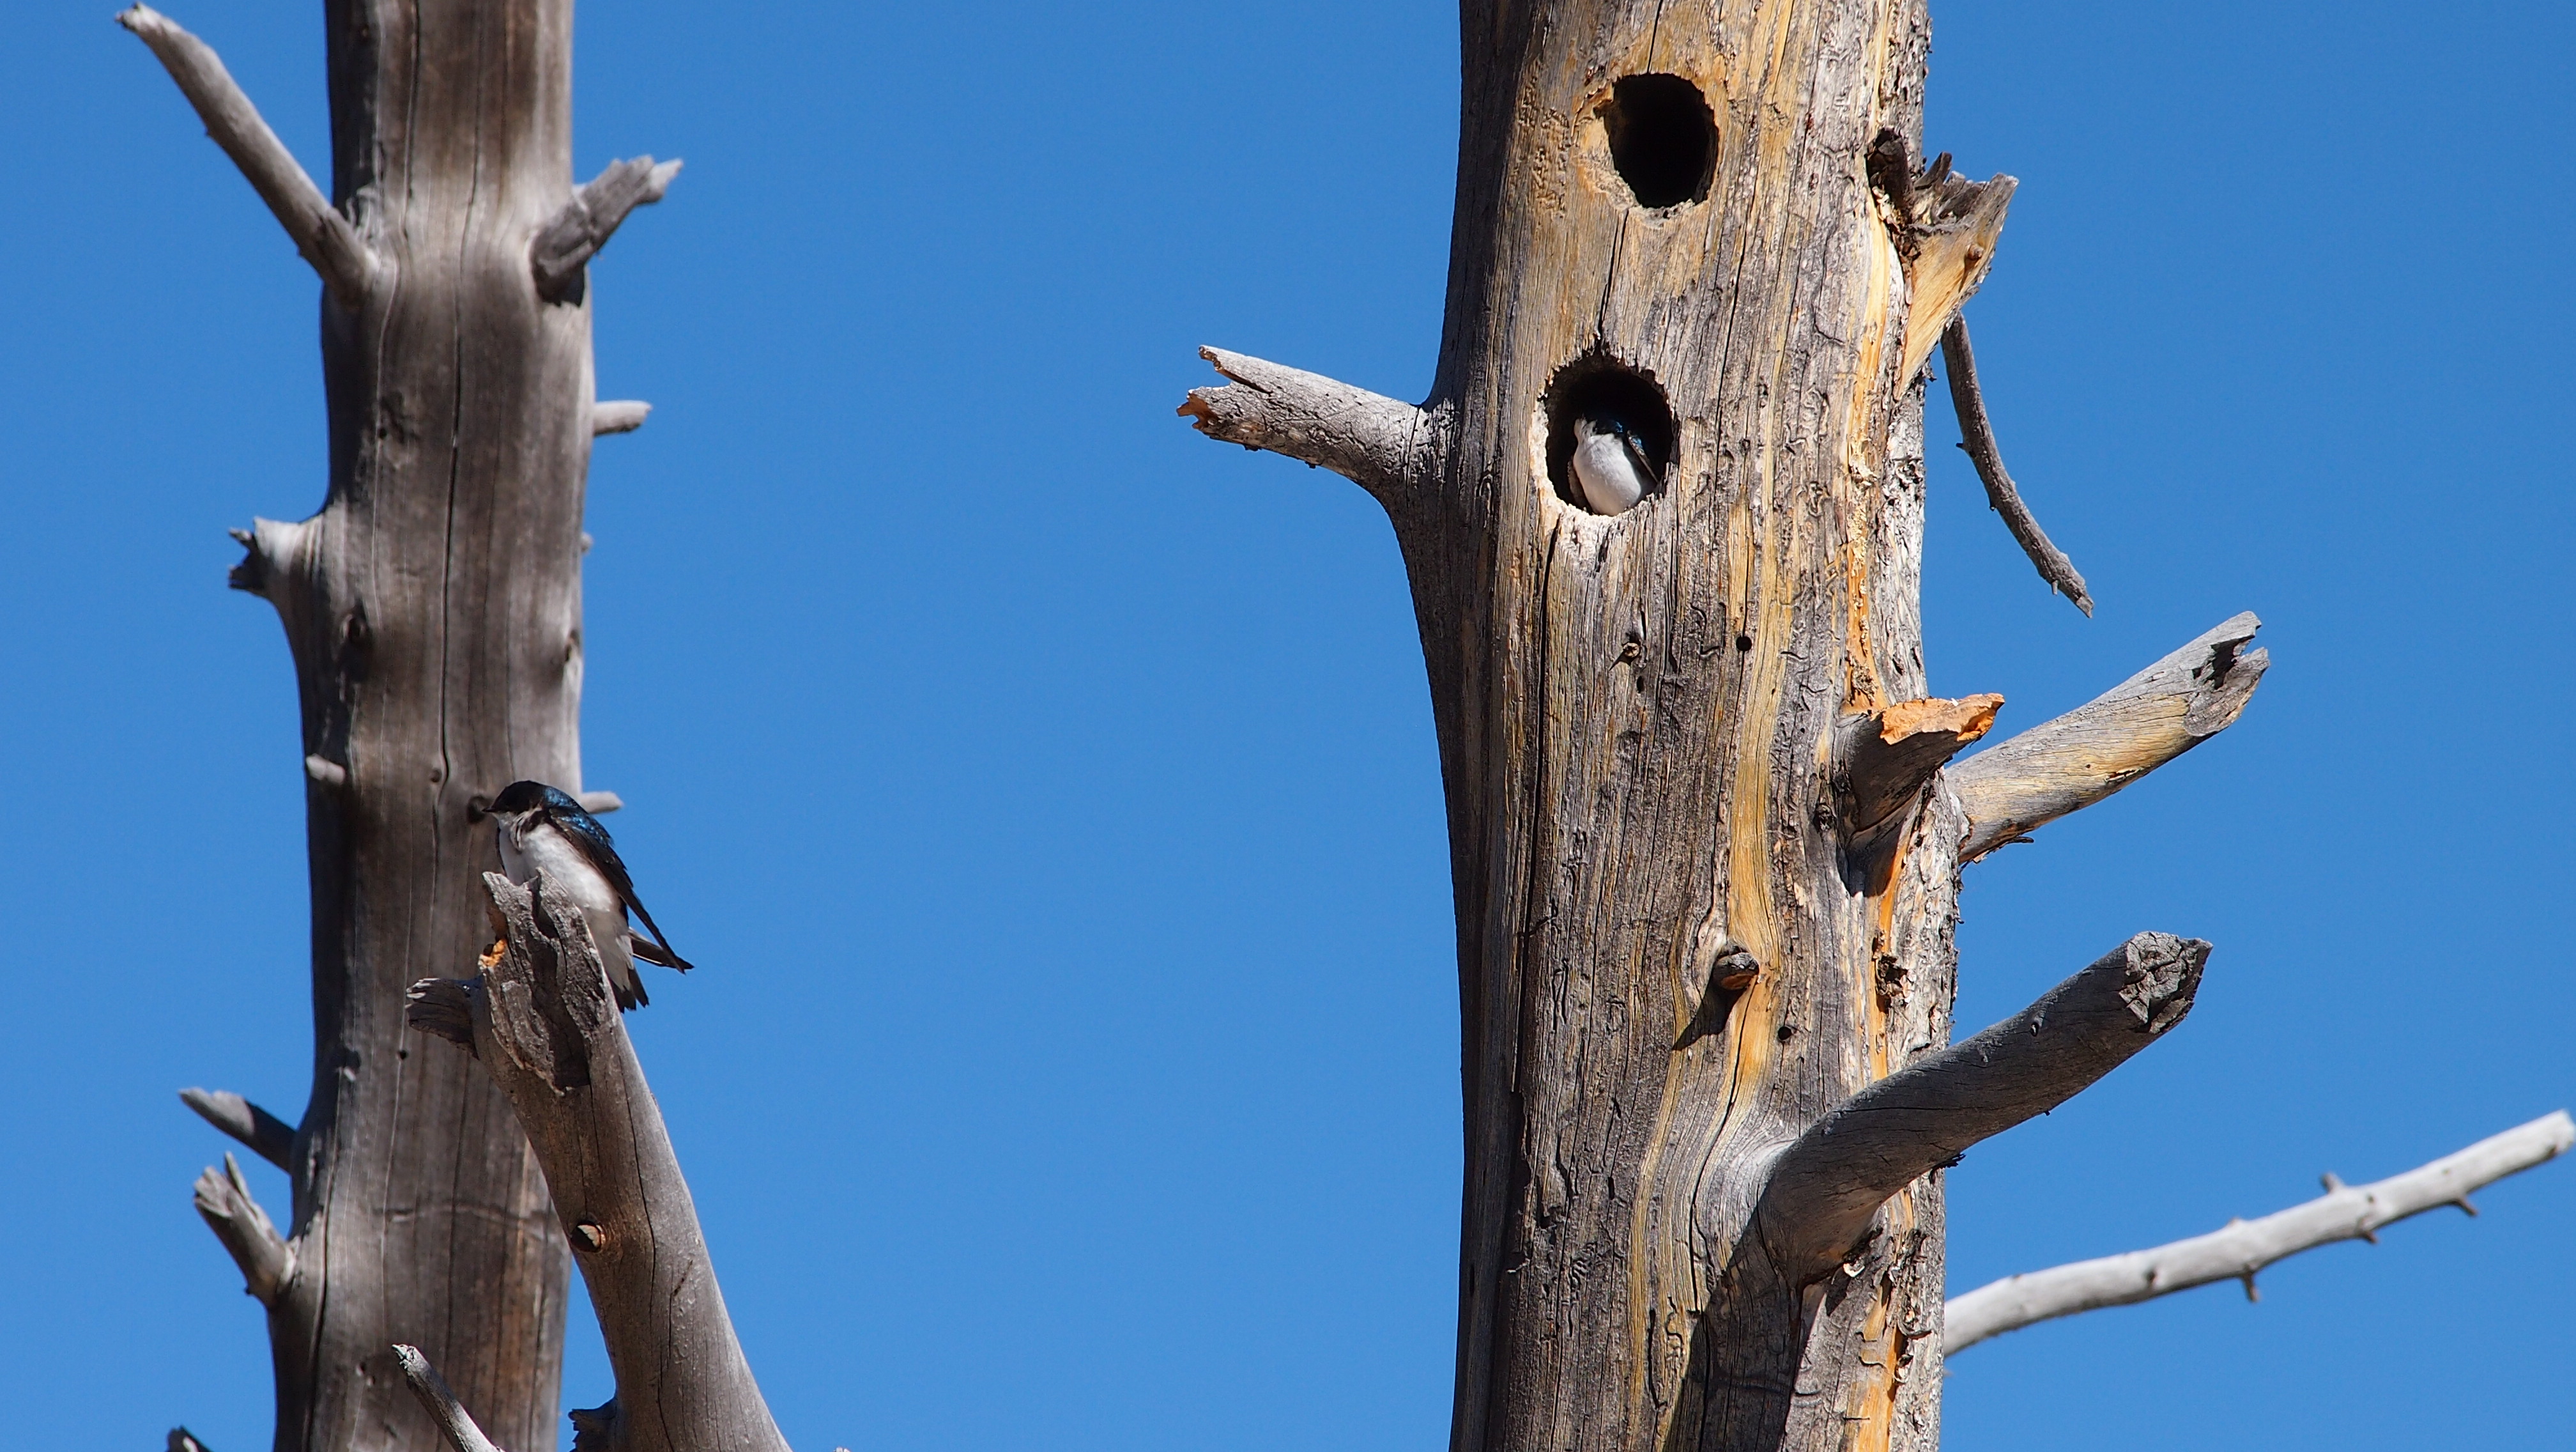
tree, branch, bird, plant, sky, cute, spring, small, blue, flora, fauna, twig, birds, creativecommons, hidden, burned, woody plant